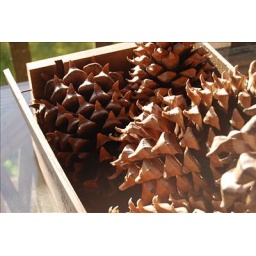
A box of pine cones in the sun.